1940 Pacific typhoon season

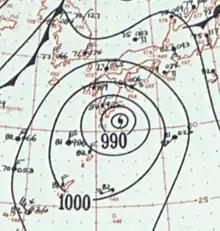
Weather map for the typhoon on September 10 near Japan

On September 2, a tropical depression developed to the east of Guam. The system moved northwestward, remaining east and north of the Marianas Islands. Around September 6, the system passed through the Bonin Islands to the south of Japan, where a station recorded a pressure of ; this indicated that the storm attained typhoon status. The storm turned to the west, influenced by a high pressure area over Japan. It is possible the storm executed a loop, or it traversed to the north, before resuming a westerly track on September 9. The typhoon later passed over southern Kyushu, later turning abruptly to the northeast and east. On September 12, the system dissipated over central Honshu. While moving through the Bonin Islands, the typhoon destroyed schools, government offices, and power plants. Several people were killed, and 500 were left homeless. Later, the storm disrupted shipping in and around Kyushu, damaging the port at Nagasaki. In Ōita Prefecture, rains from the typhoon caused a reservoir on Kyushu to collapse, killing 50 people.